Maria Alba

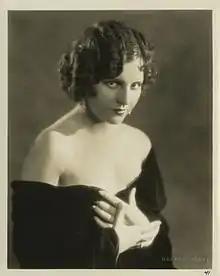
Alba in 1930

María del Pilar Margarita Casajuana Martínez (28 December 1905 – 26 October 1999), known professionally as Maria Alba, was a Spanish-American film actress.